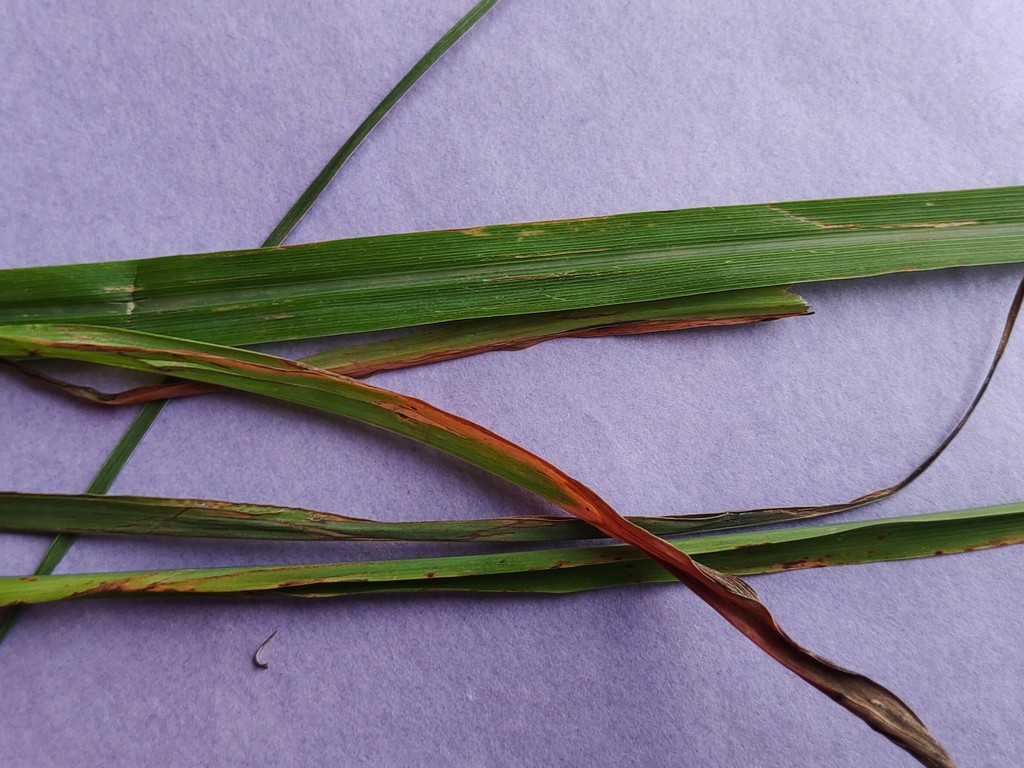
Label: Unhealthy